Henry de Thrapston

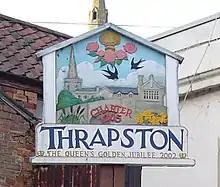
Thrapston, present day

He was born at Thrapston in Northamptonshire. By 1300, he was already a senior Crown official, and his Irish career began around 1301. He frequently returned to England, where he had a number of official duties, such as keeper of the lands of the Royal favourite Hugh Despenser the Elder. He was also entrusted with arresting the attendees at a tournament (presumably illegal) in Staffordshire.